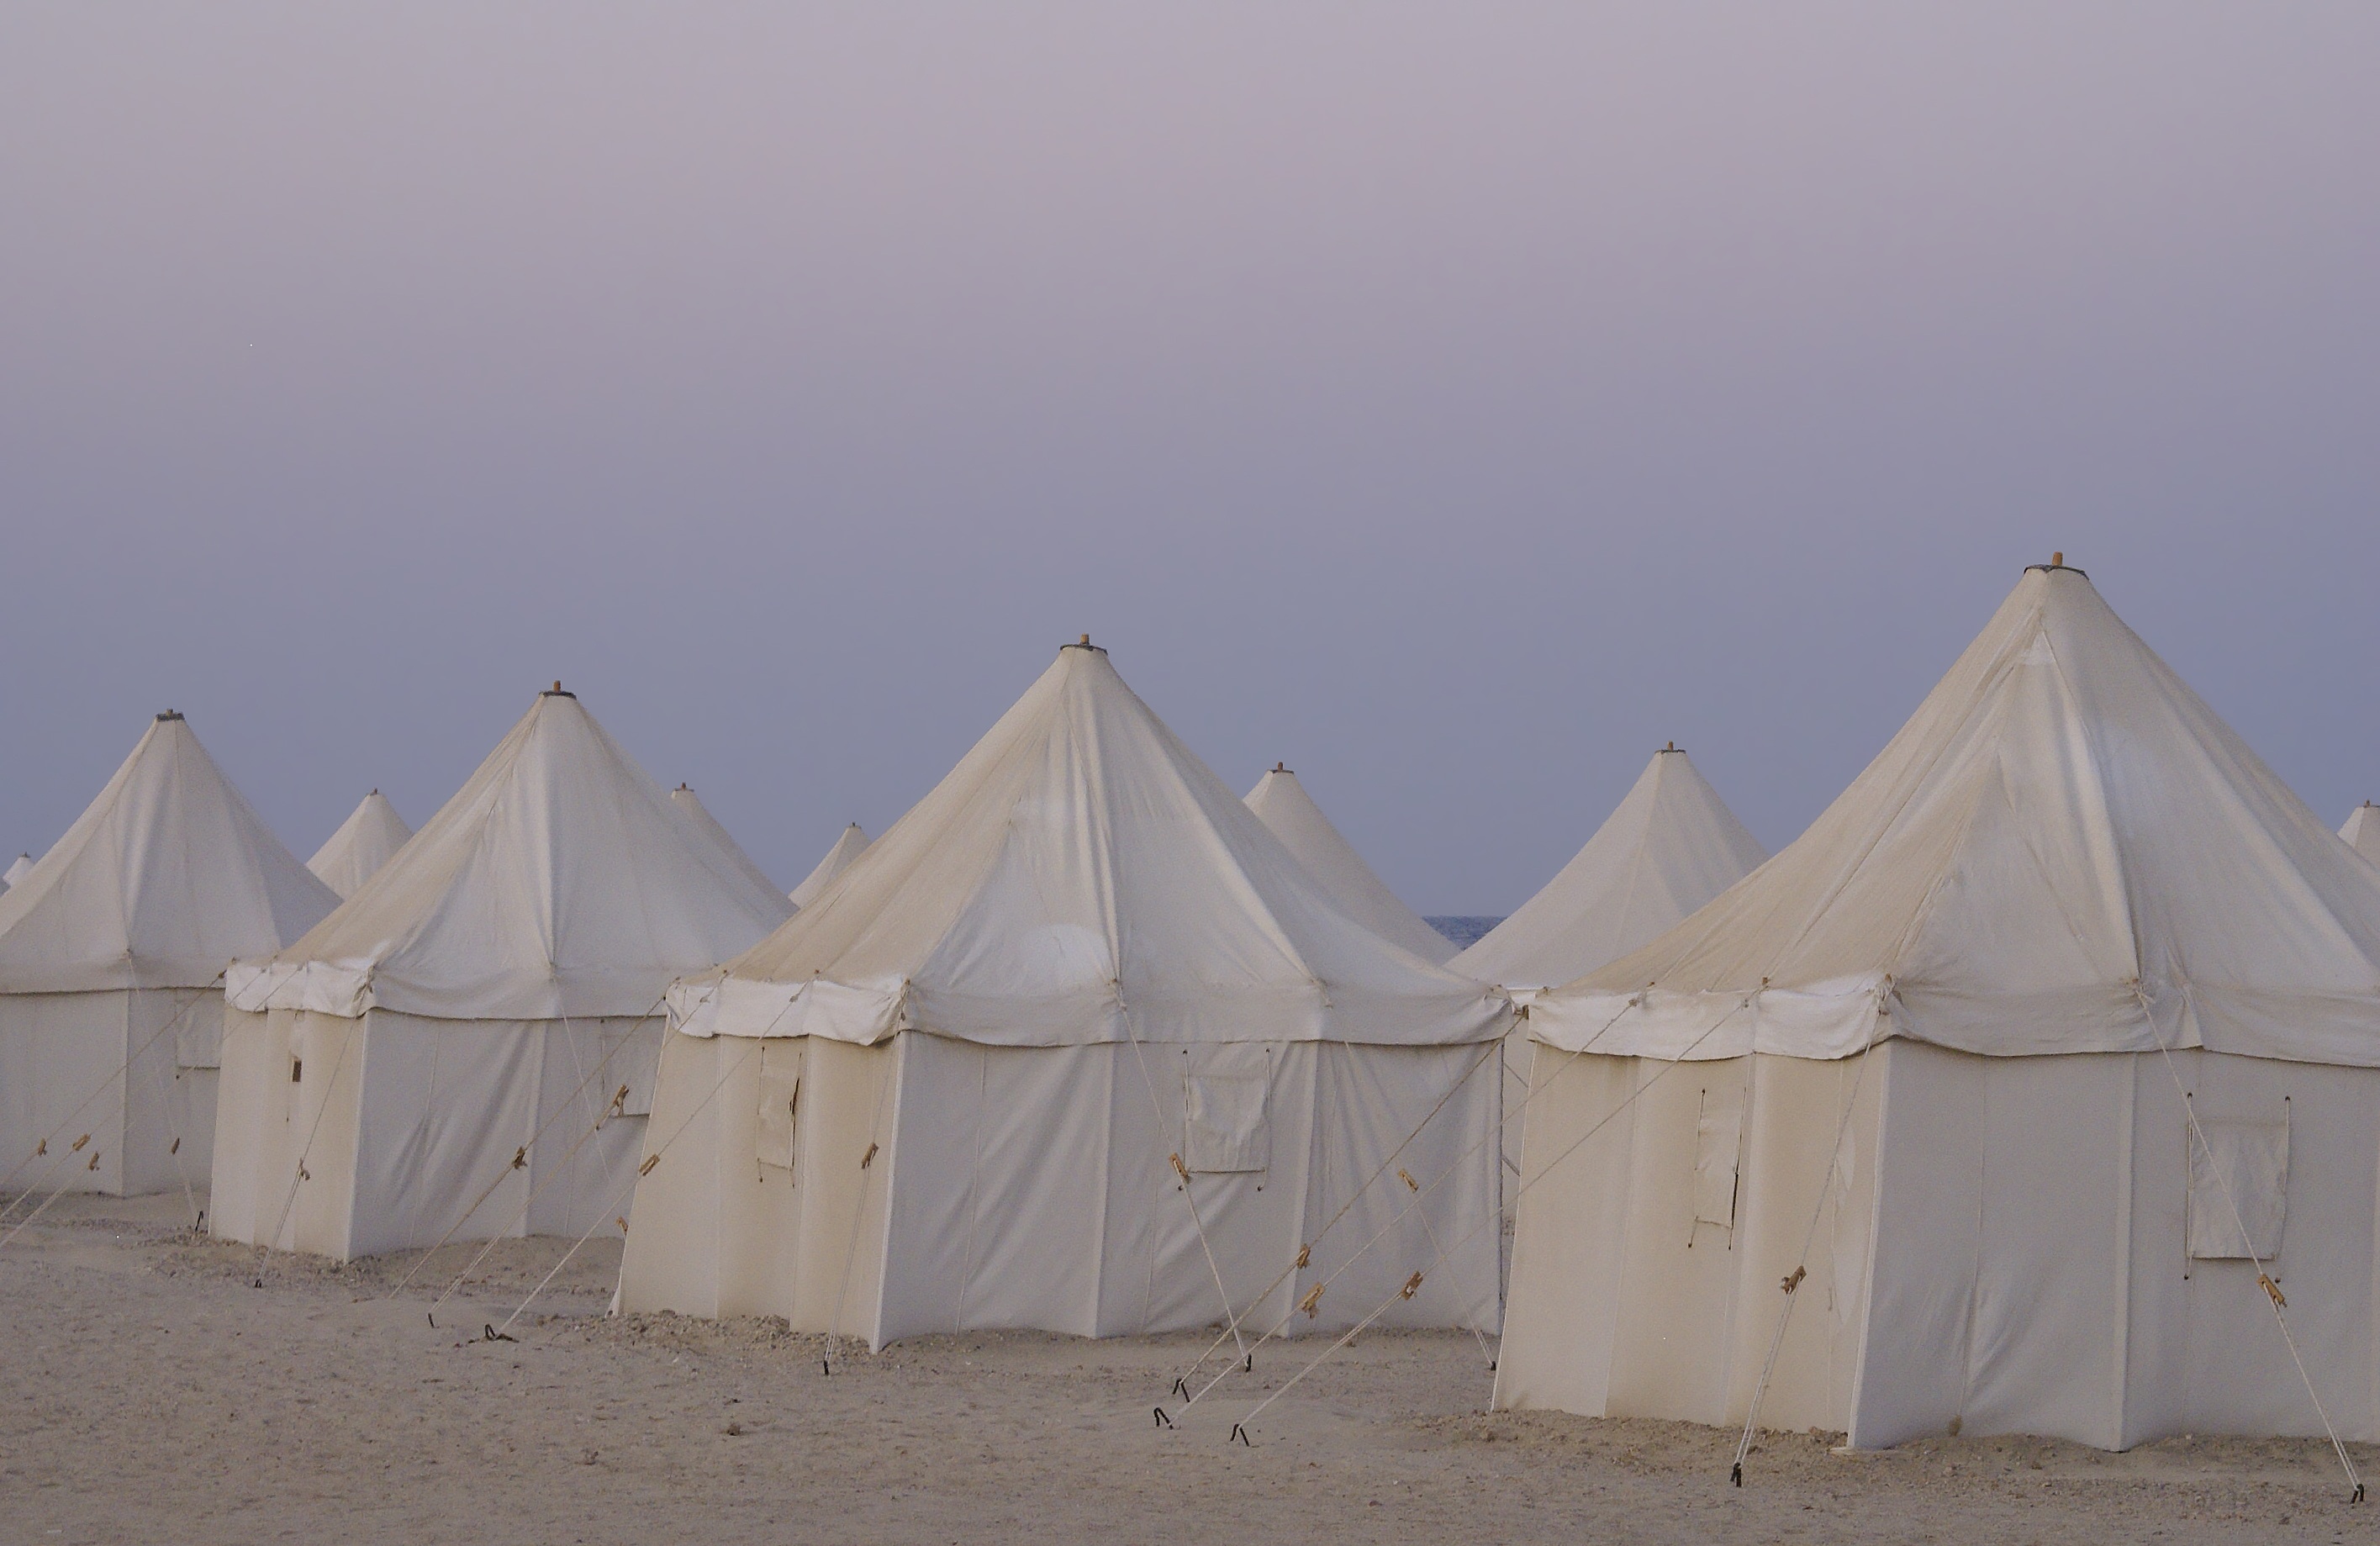
beach, sand, sunset, white, tent, egypt, dome, himmel, the evening sky, marsa shagra